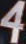
Number: 4